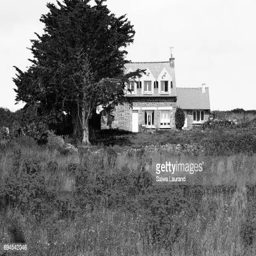
the house in the meadow